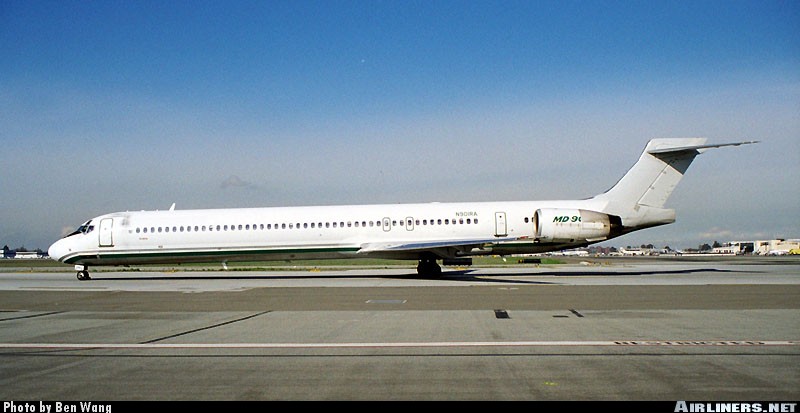
Vehicle type: Planes